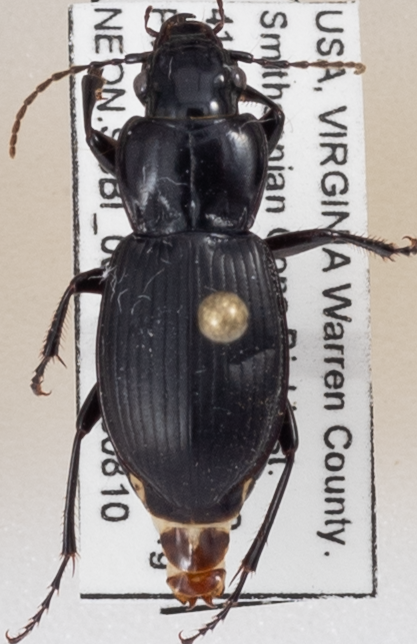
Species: Cyclotrachelus sigillatus
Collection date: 2023-08-10
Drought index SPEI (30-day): -0.642
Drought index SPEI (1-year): -1.19
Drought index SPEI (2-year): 0.362